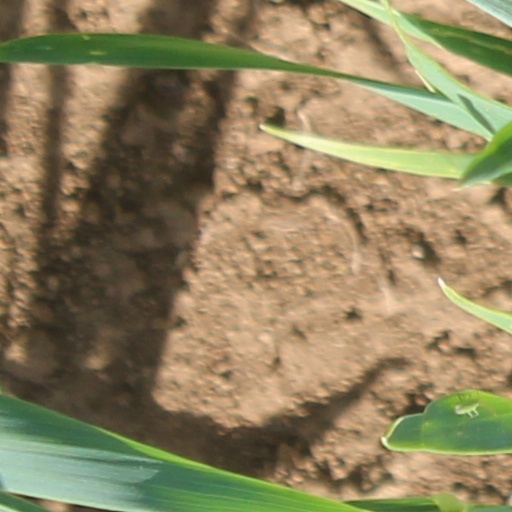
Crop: wheat